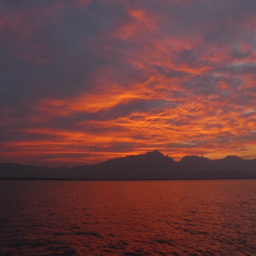
sunset sky with the mountains and lake